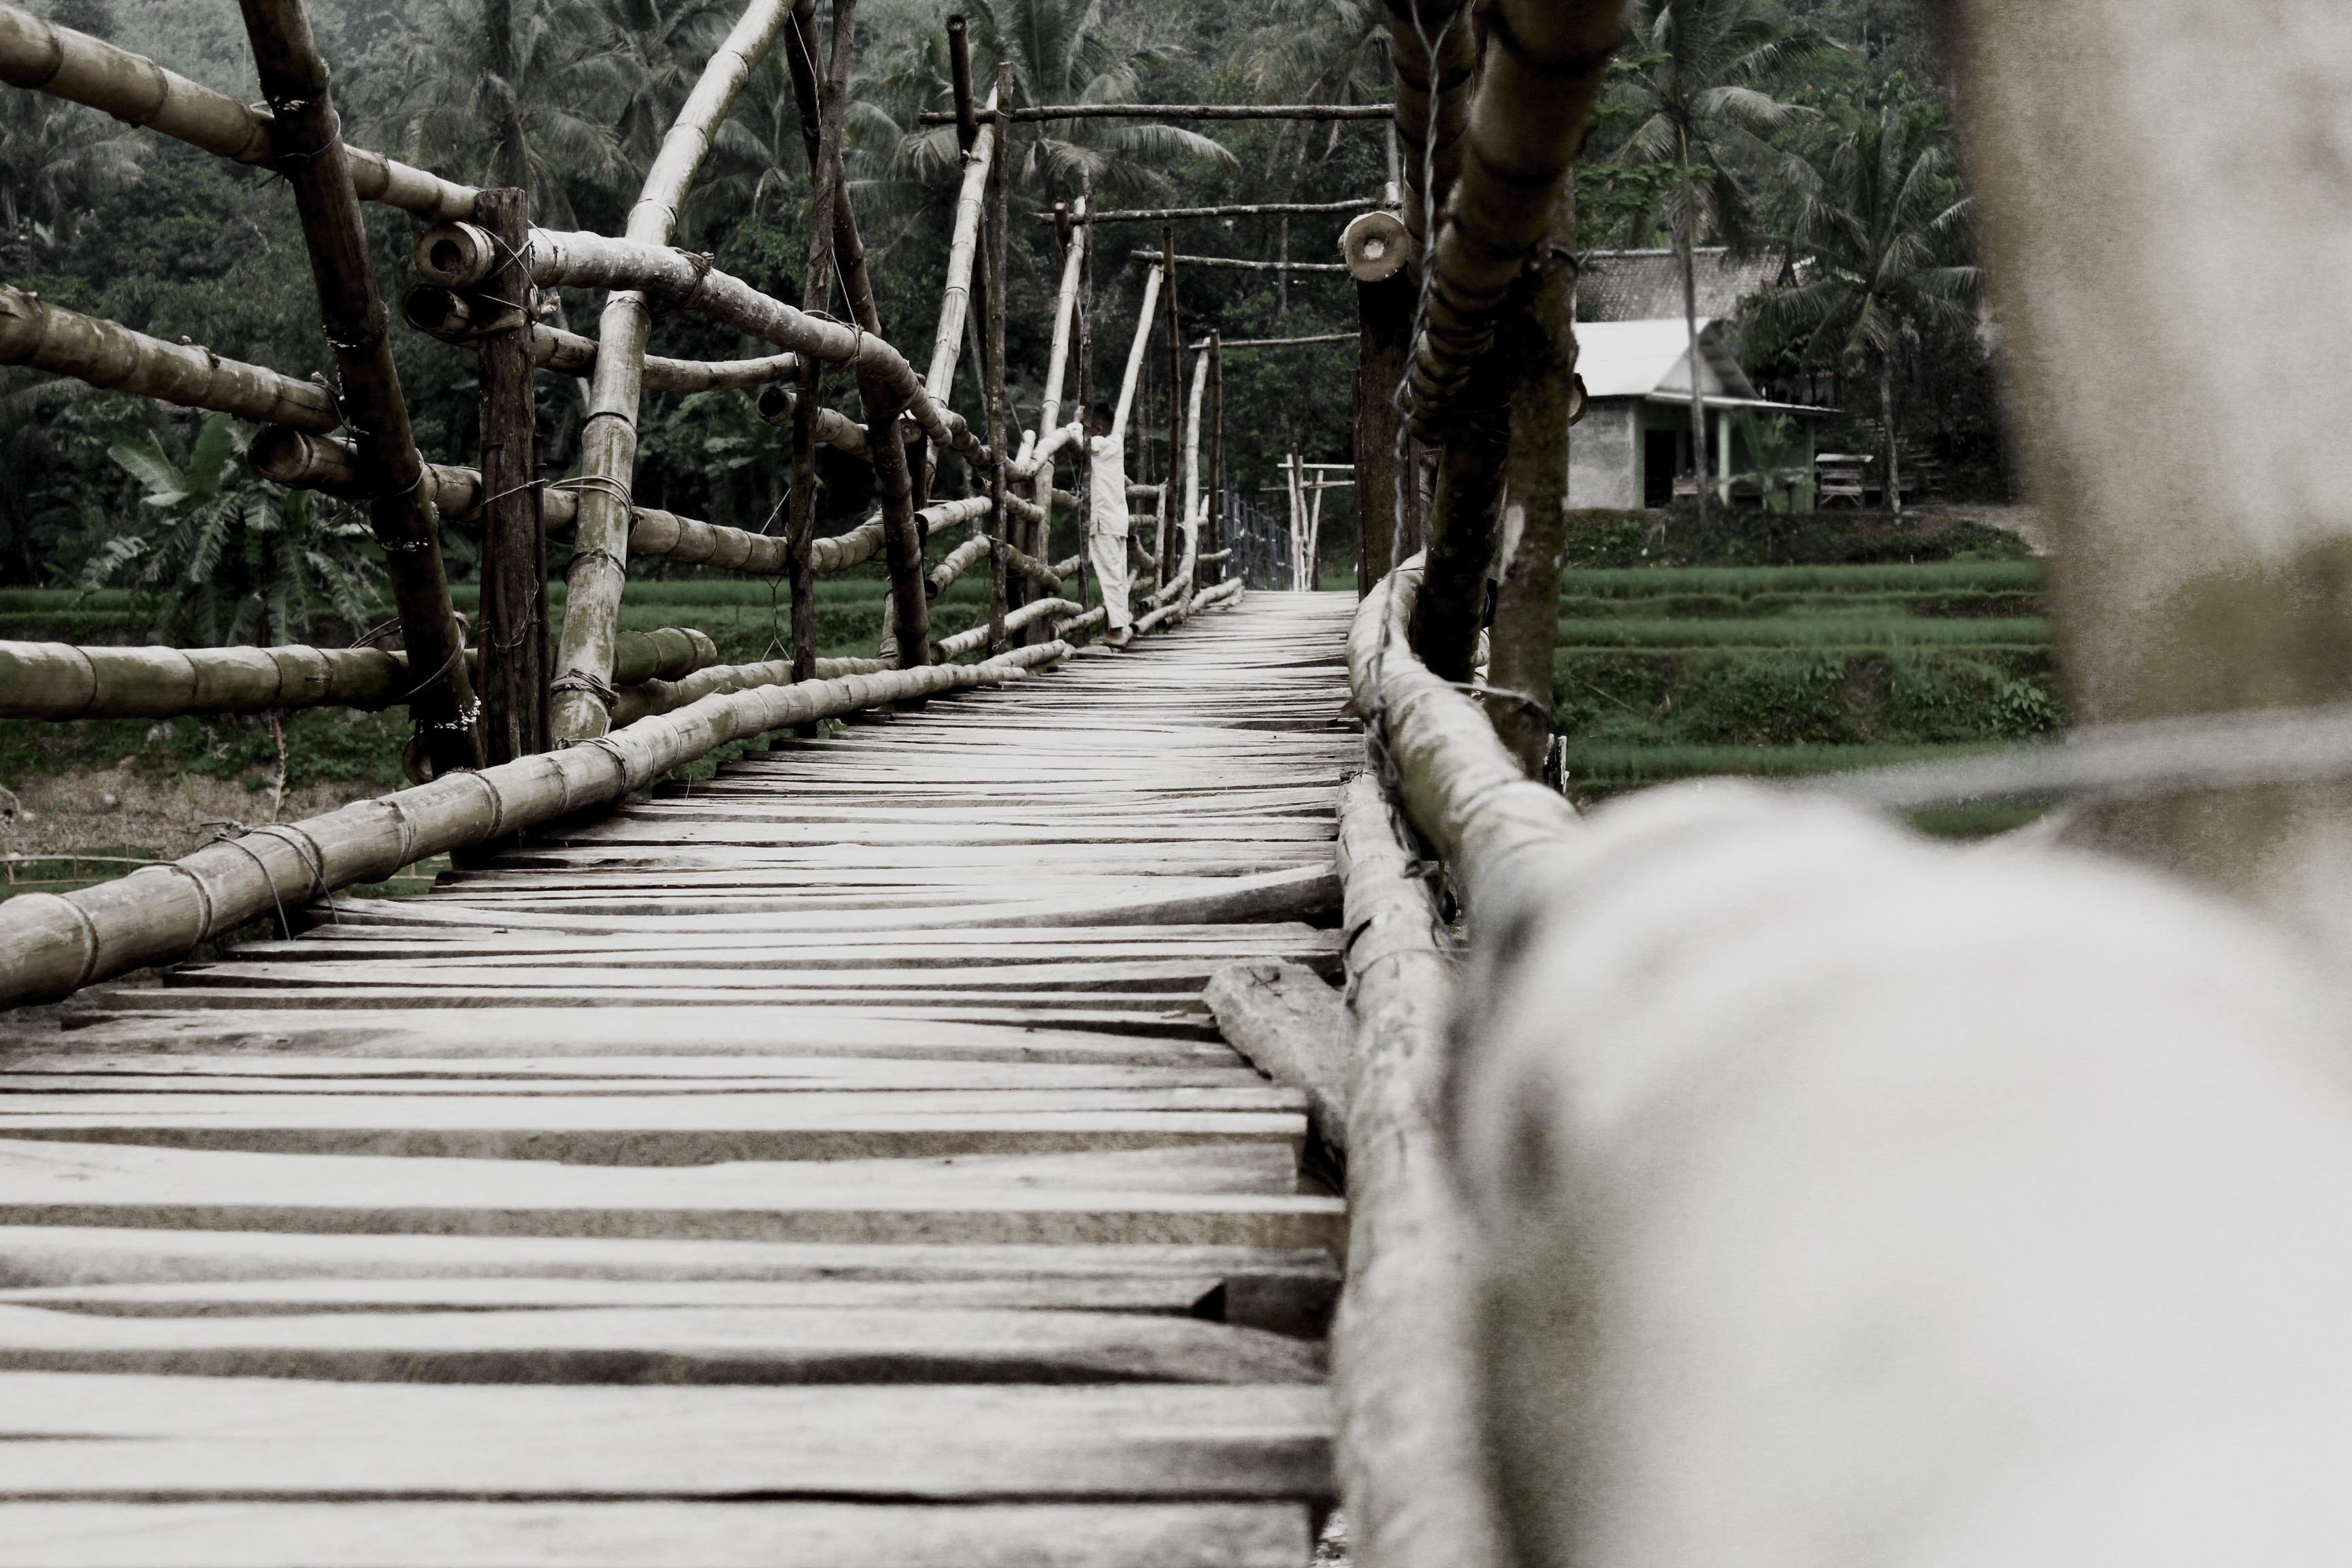
tree, nature, forest, snow, winter, wood, sunlight, spring, weather, monochrome, season, habitat